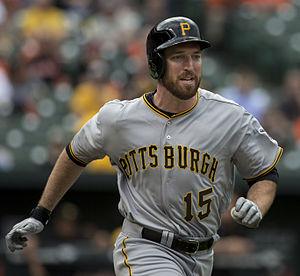
Isaac Benjamin Davis est un joueur de premier but au baseball évoluant en Ligue majeure avec les Rangers du Texas.